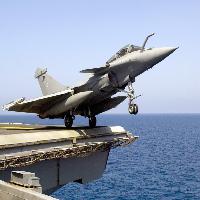
Weather: sun or clear